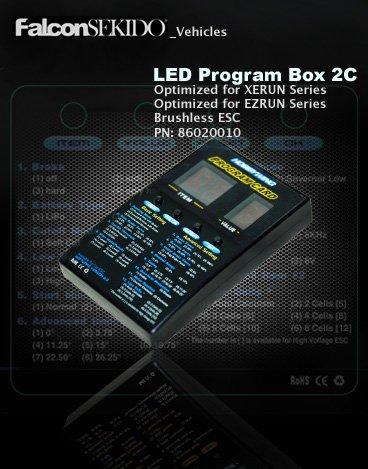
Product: Hobbywing 30103201 Ezrun Max8-V3 with Traxxas Plug
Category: Hobbies | Remote & App Controlled Vehicles & Parts | Remote & App Controlled Vehicle Parts | Power Plant & Driveline Systems | Electric Speed Controllers
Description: Traxxas TRX power connection.
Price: $142.52